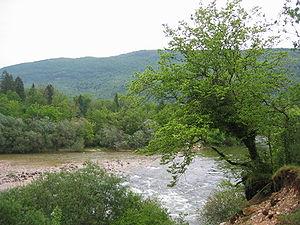
La Bienne est une rivière française du massif du Jura qui coule dans les départements du Jura, en région de Bourgogne-Franche-Comté, et de l'Ain en région de Auvergne-Rhône-Alpes. C'est un important affluent de l'Ain, donc un sous-affluent du Rhône.
Liste des fleuves, rivières et autres cours d'eau qui parcourent en partie ou en totalité le département du Jura. La liste présente les cours d'eau, généralement de plus de 10 km de longueur, sauf exceptions.